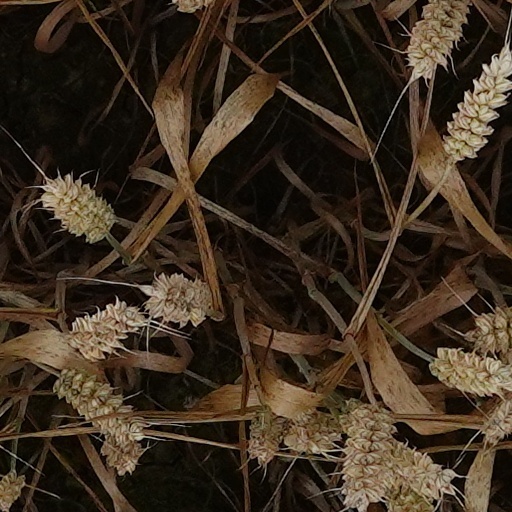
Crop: wheat